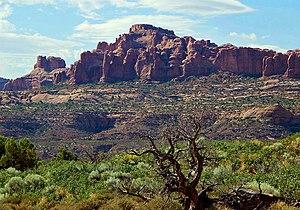
Elephant Butte est un sommet montagneux américain dans le comté de Grand, dans l'Utah. Il atteint 1 722 mètres d'altitude sur le plateau du Colorado. Il est protégé au sein du parc national des Arches, dont il est le point culminant.